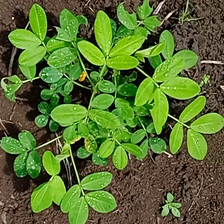
Weed species: Sicklepod_(Senna obtusifolia)